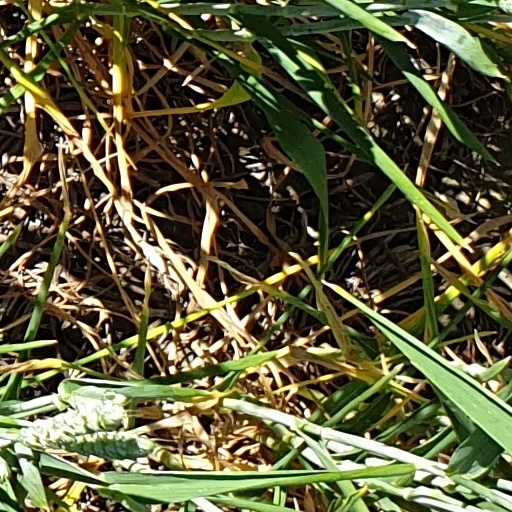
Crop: wheat